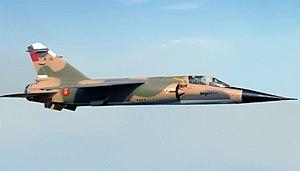
La bataille de Smara est livrée entre les 5 et 8 octobre 1979 pendant la guerre du Sahara occidental à Smara. Les forces armées royales du Maroc repoussent une importante attaque du Front Polisario sur la ville.
Le Dassault Mirage F1 est un avion militaire conçu et construit en France par Dassault. Il se distingue des autres avions de la famille des Mirage par l'utilisation d'une aile en flèche au lieu d'une aile delta. Décliné en version de reconnaissance et version d'attaque, il a été construit à plus de 700 exemplaires, utilisés par onze pays différents. Les Mirage F1 français ont réalisé leur dernier vol à l'occasion du défilé militaire du 14 juillet 2014, néanmoins à cette date, l'avion reste encore en service dans d'autres pays.